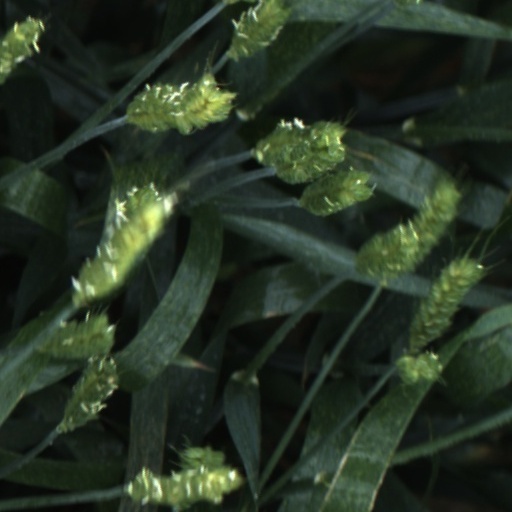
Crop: wheat